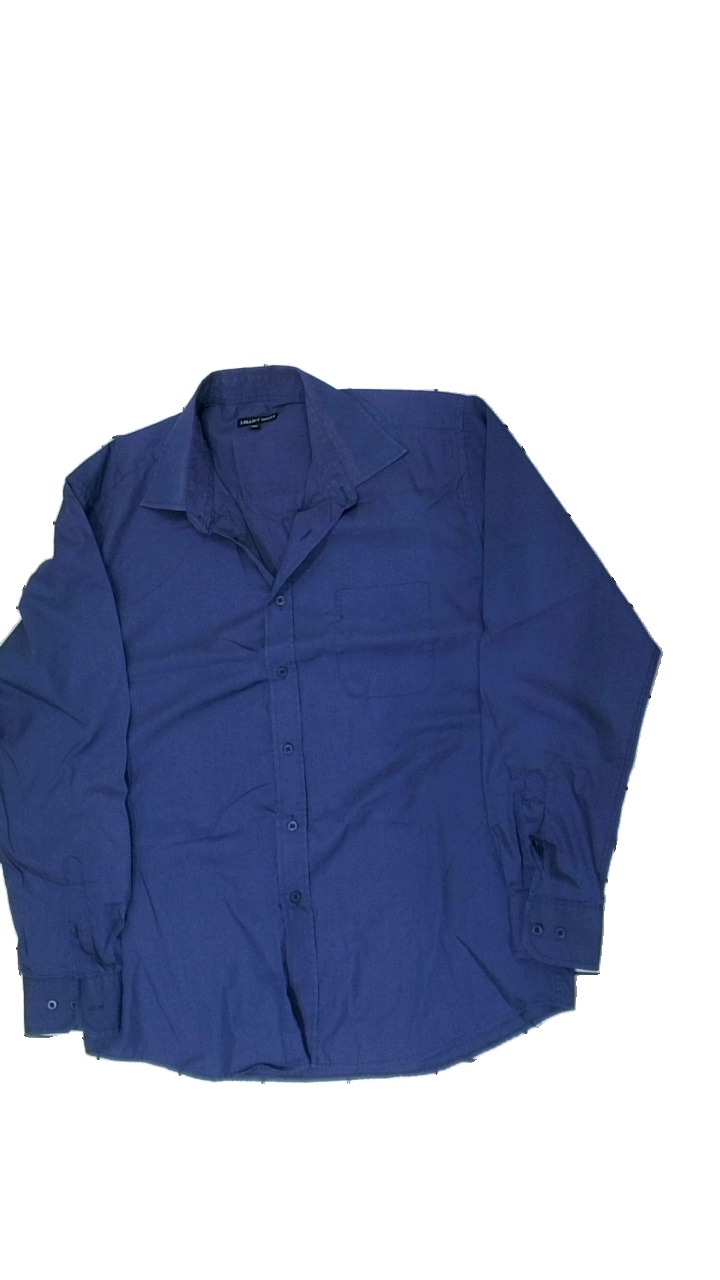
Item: Shirt (Men)
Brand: J Elliot Shirt
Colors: Blue
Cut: Regular
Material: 60% polyester, 40% cotton
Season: All
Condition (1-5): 3
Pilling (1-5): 3
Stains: Minor
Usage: Export
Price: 50-100